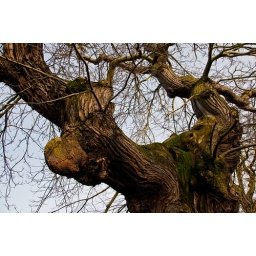
This is the tree with the circular bench around the base